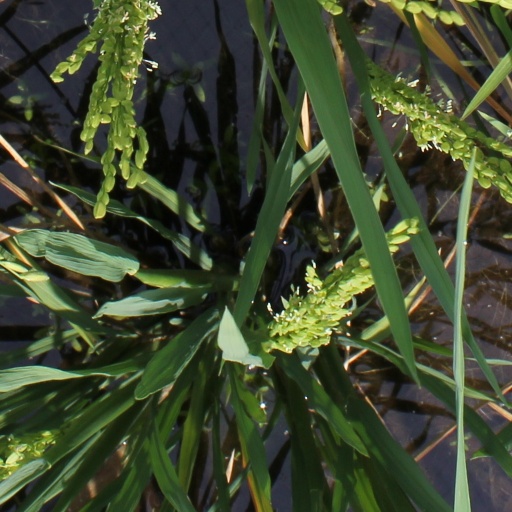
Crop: rice